Athletics at the 1904 Summer Olympics

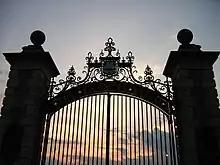
Host stadium (shown in 2006)

At the 1904 Summer Olympics, twenty-five athletics events were contested. A total of 74 medals (25 gold, 25 silver and 24 bronze) were awarded.